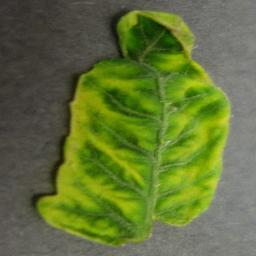
Label: Tomato___Tomato_Yellow_Leaf_Curl_Virus